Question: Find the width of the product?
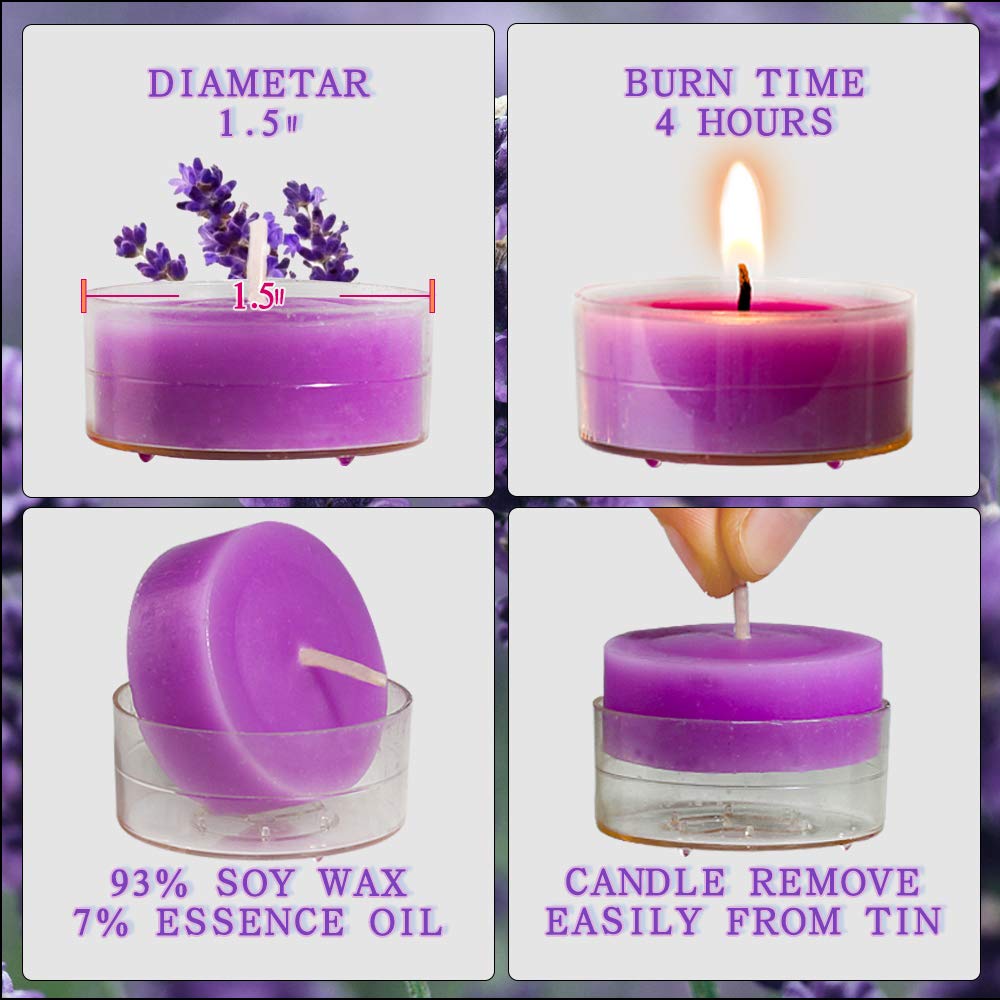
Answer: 1.5 inch